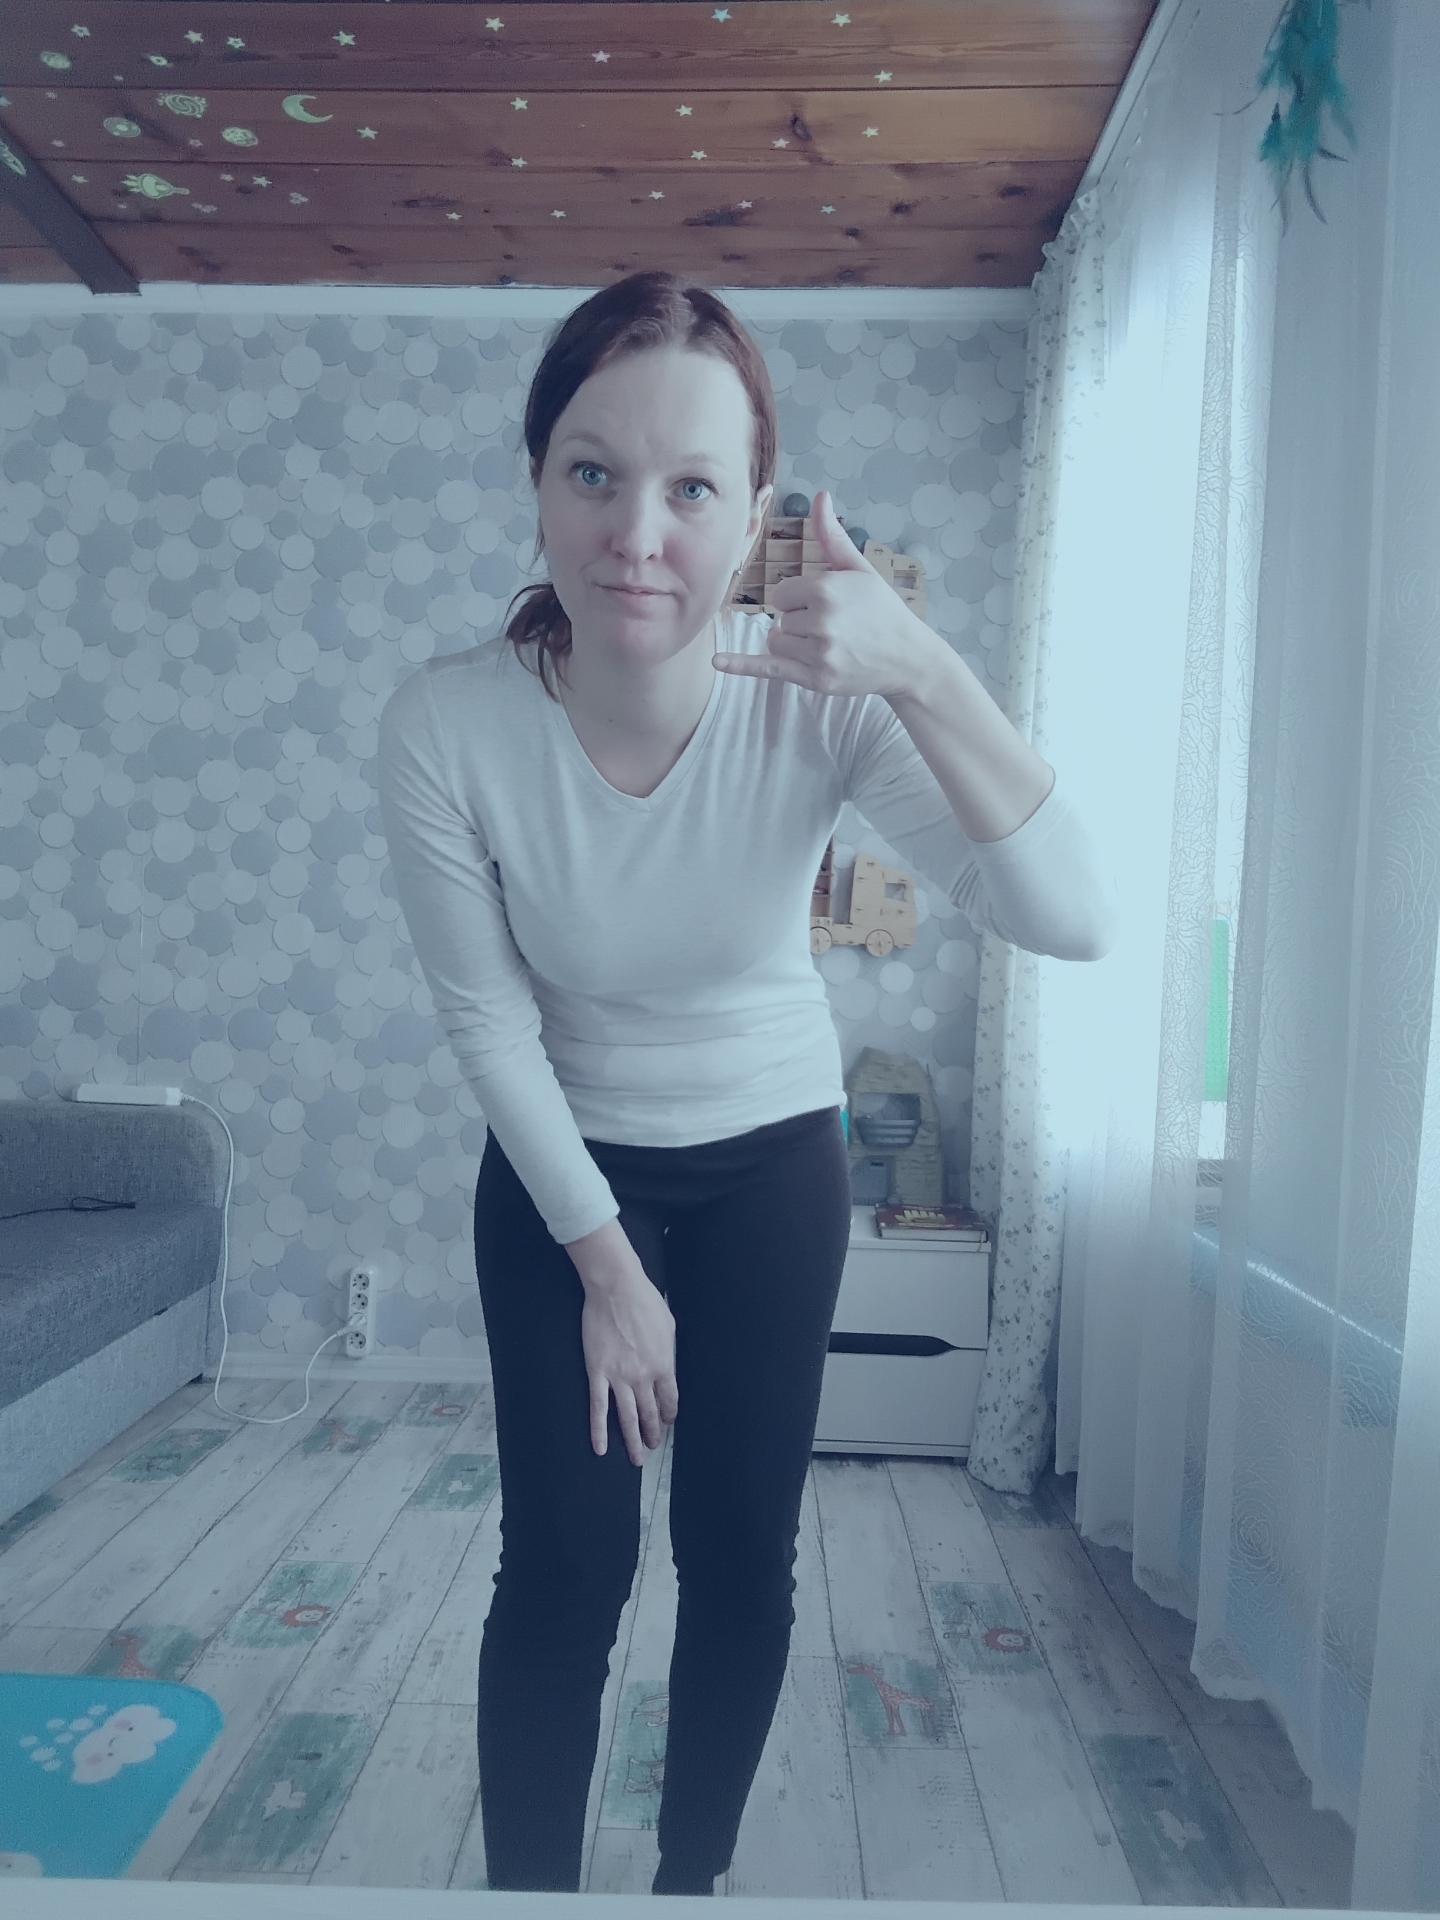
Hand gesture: call